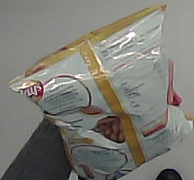
Product: lays_classic